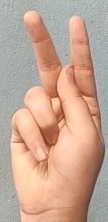
ASL sign: K